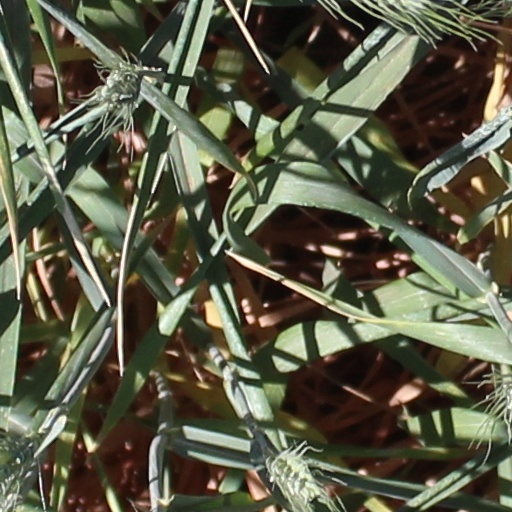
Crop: wheat